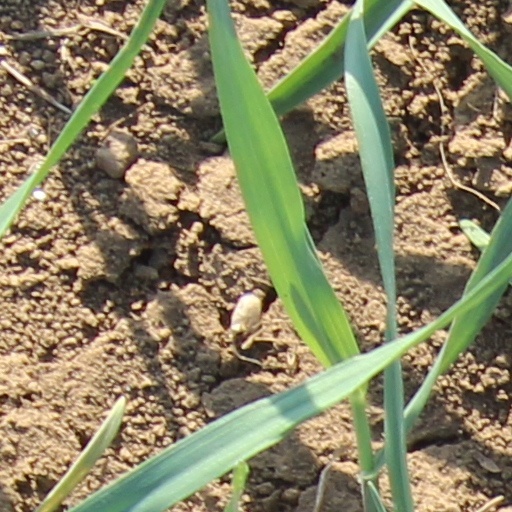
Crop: wheat